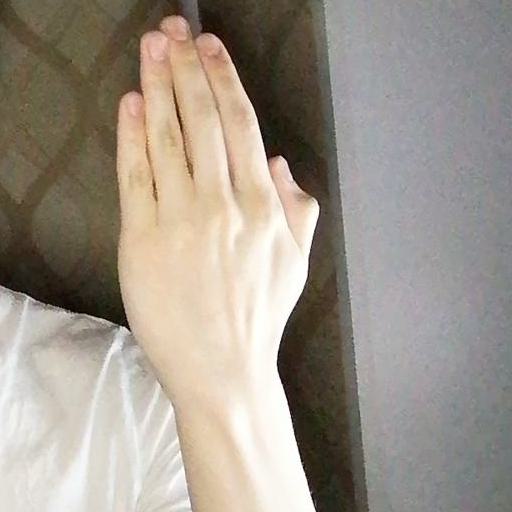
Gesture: stop_inverted